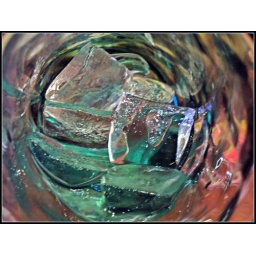
the ice in the glass of water :-))